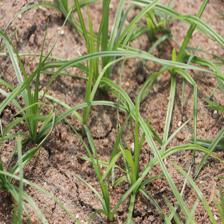
Label: Grass